Ana Tijoux

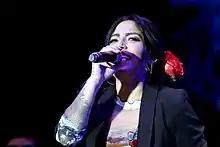
Tijoux in 2020 in Mexico City

Anamaría Tijoux Merino (born 12 June 1977), commonly known by her stage name Ana Tijoux or Anita Tijoux, is a French-born Chilean musician. Her music contains political and popular themes. She became famous in Latin America as the MC of hip hop band Makiza during the late 1990s. In 2006, she crossed over to the mainstream of Latin pop after her collaboration with Mexican singer Julieta Venegas in the radio hit "Eres para mí". She gained more widespread recognition following her second solo album, "1977", and later with "La bala" (2011) and "Vengo" (2014) which brought her a Best Artist of the year award in the 2015 Pulsar Awards.